Manitowish, Wisconsin

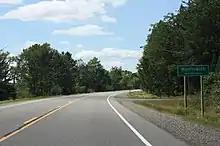
Sign for Manitowish on US 51, August 2012

A post office called Manitowish was established in 1890, and remained in operation until it was discontinued in 1968. The community took its name from the nearby Manitowish River.